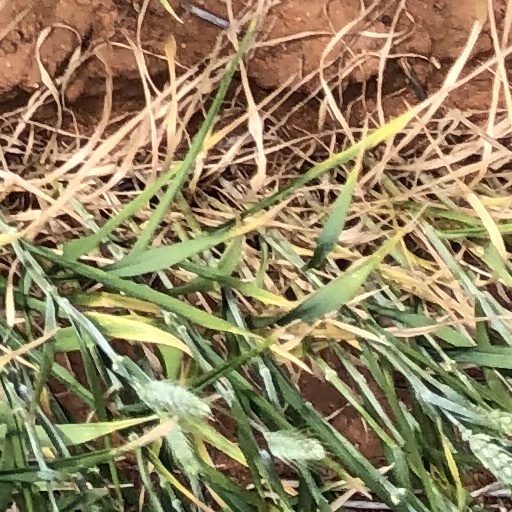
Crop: wheat